Paid protester

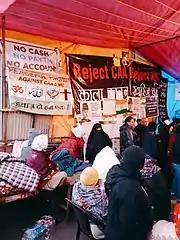
A poster (top left) at the Shaheen Bagh protest reads: "No Cash, No Paytm, No Account" (Don't give money to any volunteers)

U.S. President Donald Trump often made unfounded claims about paid or professional protesters throughout his first presidency. For example, he used the phrase "professional protesters" in a tweet following protests against his election victory. Similar accusations were made against participants in the Dakota Access Pipeline protests in 2016 and 2017. There have been public claims of organizations such as Crowds on Demand providing paid protesters, or pay for protesting.